Ray Dixon

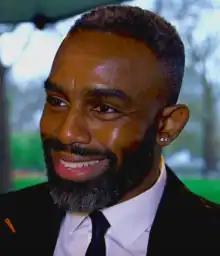
Chucky Venn ("pictured") wrote twelve pages of Ray's backstory to impress the casting director and secure the role.

Venn heard from a friend that "EastEnders" were looking to cast Ray, and said that he thought "I could play that guy!" so contacted his agent to be put forward for the part. His agent told him that the producers were already interested in him for the part. Venn had previously worked with actor Jamie Foreman, who plays Derek Branning in the series, and when he discovered that Foreman was a part of the show, it made him more determined to get the part of Ray. He prepared 12 pages of his own back story for the character and imagined Ray's life as a child. Venn was eventually cast in the series, and was contracted for six months. Venn started filming in November 2011. The character and casting were then announced on 15 November 2011. Venn was a fan of "EastEnders" since he was about 12 years old, so he felt it was "a real privilege to now be a part of television history." He said of his casting, "I have had the pleasure of working on many great productions with fantastic artistes such as Morgan Freeman and I have to say working on "EastEnders" feels like it is up there with the best of them. "EastEnders" is etched in British history and it is an honour and a pleasure to be part of it." The first scenes that Venn filmed were with Shona McGarty (Whitney Dean), and Venn stated that it felt like "the first day at school".